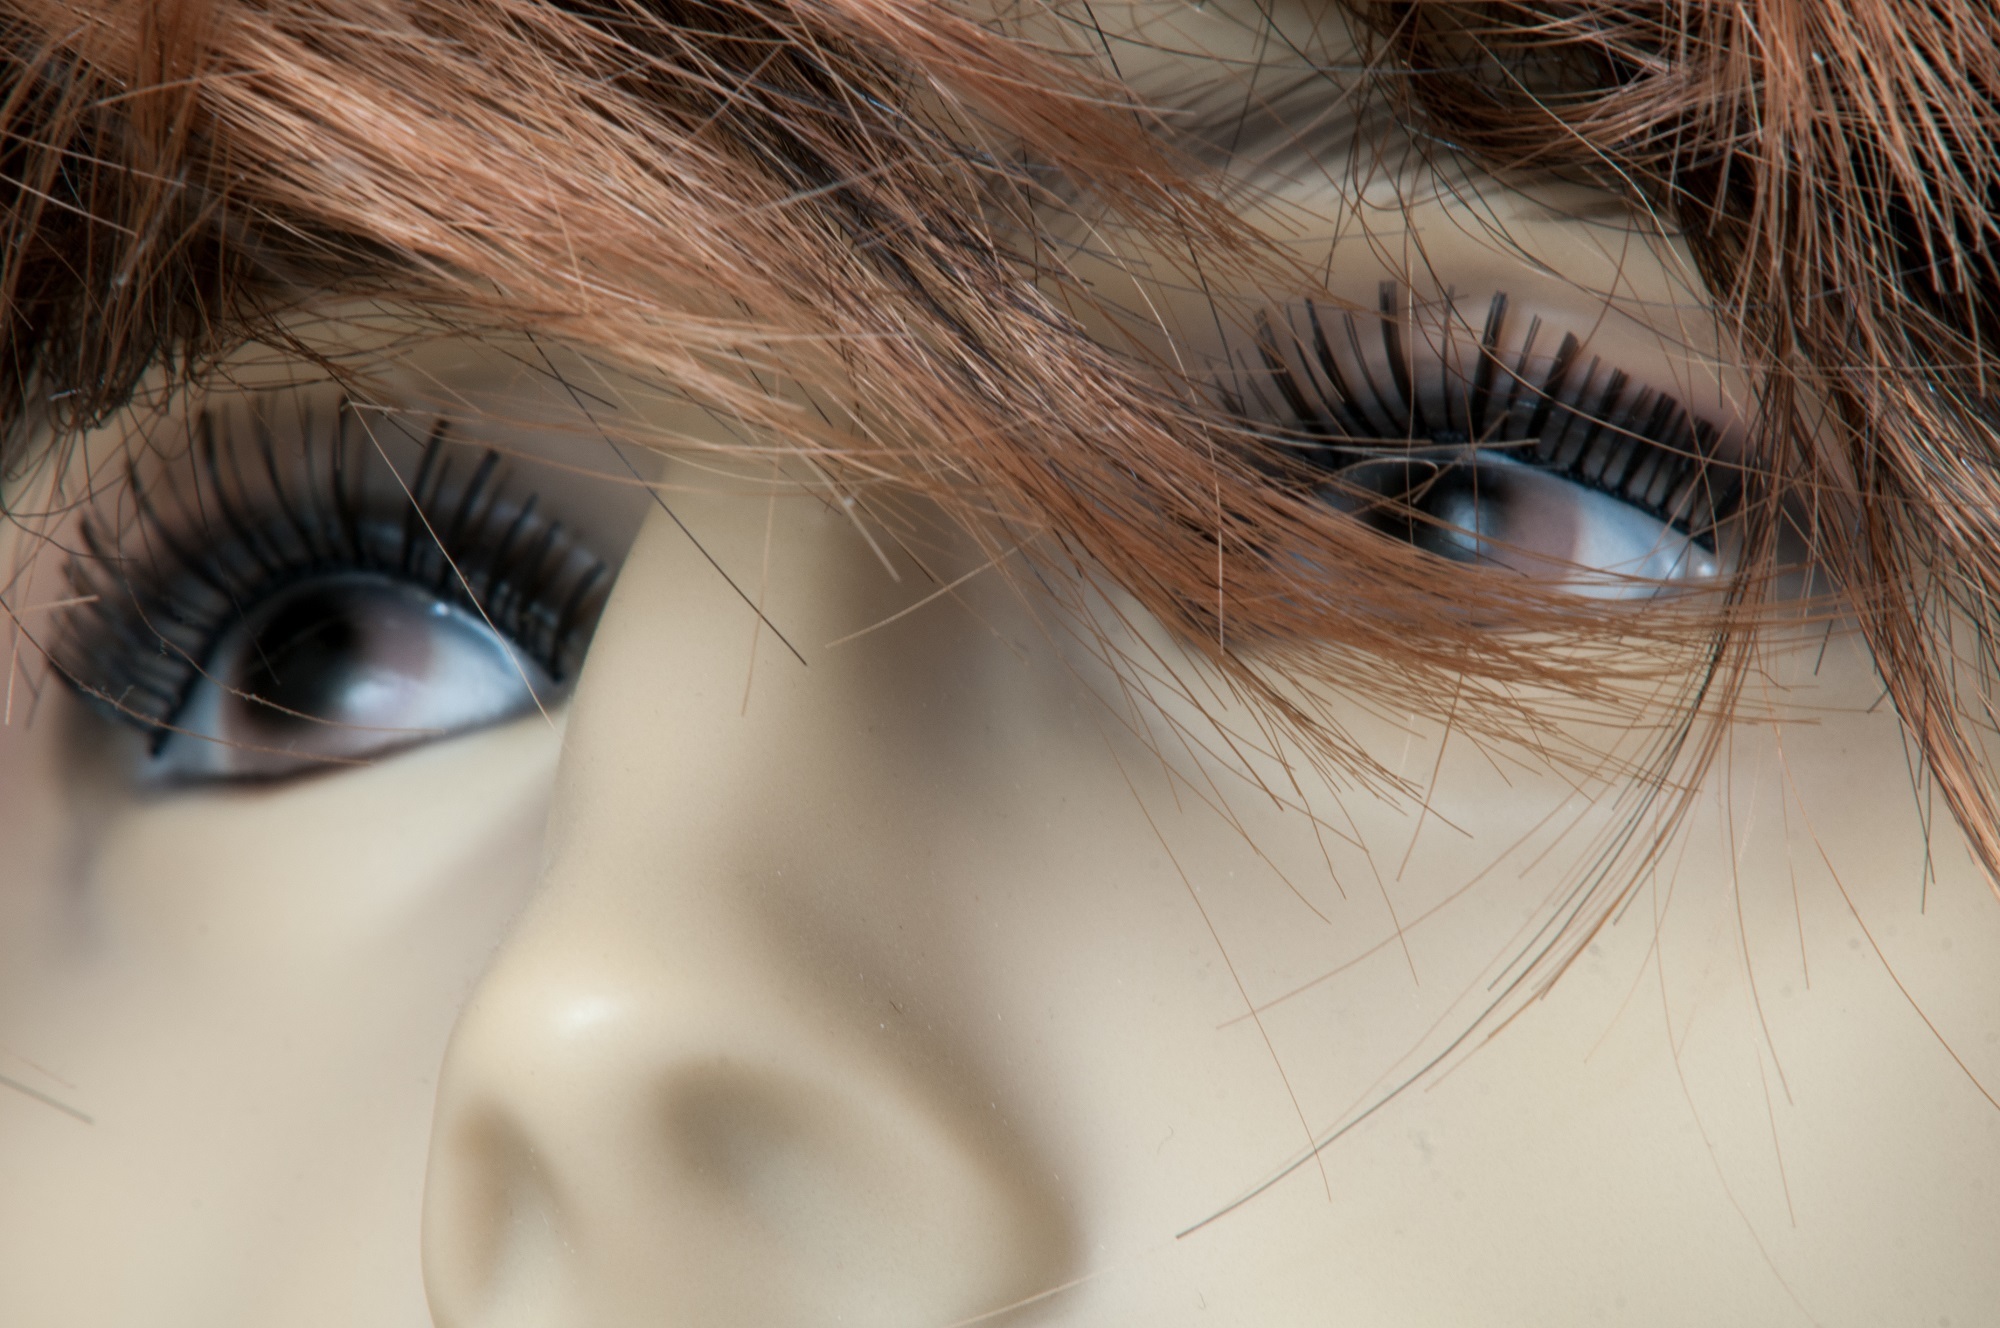
hair, female, model, color, brown, fashion, ear, hairstyle, eyebrow, eyelash, close up, human body, mannequin, face, nose, eyes, eye, head, skin, beauty, blond, organ, stare, brown hair, vision care, eyelash extensions